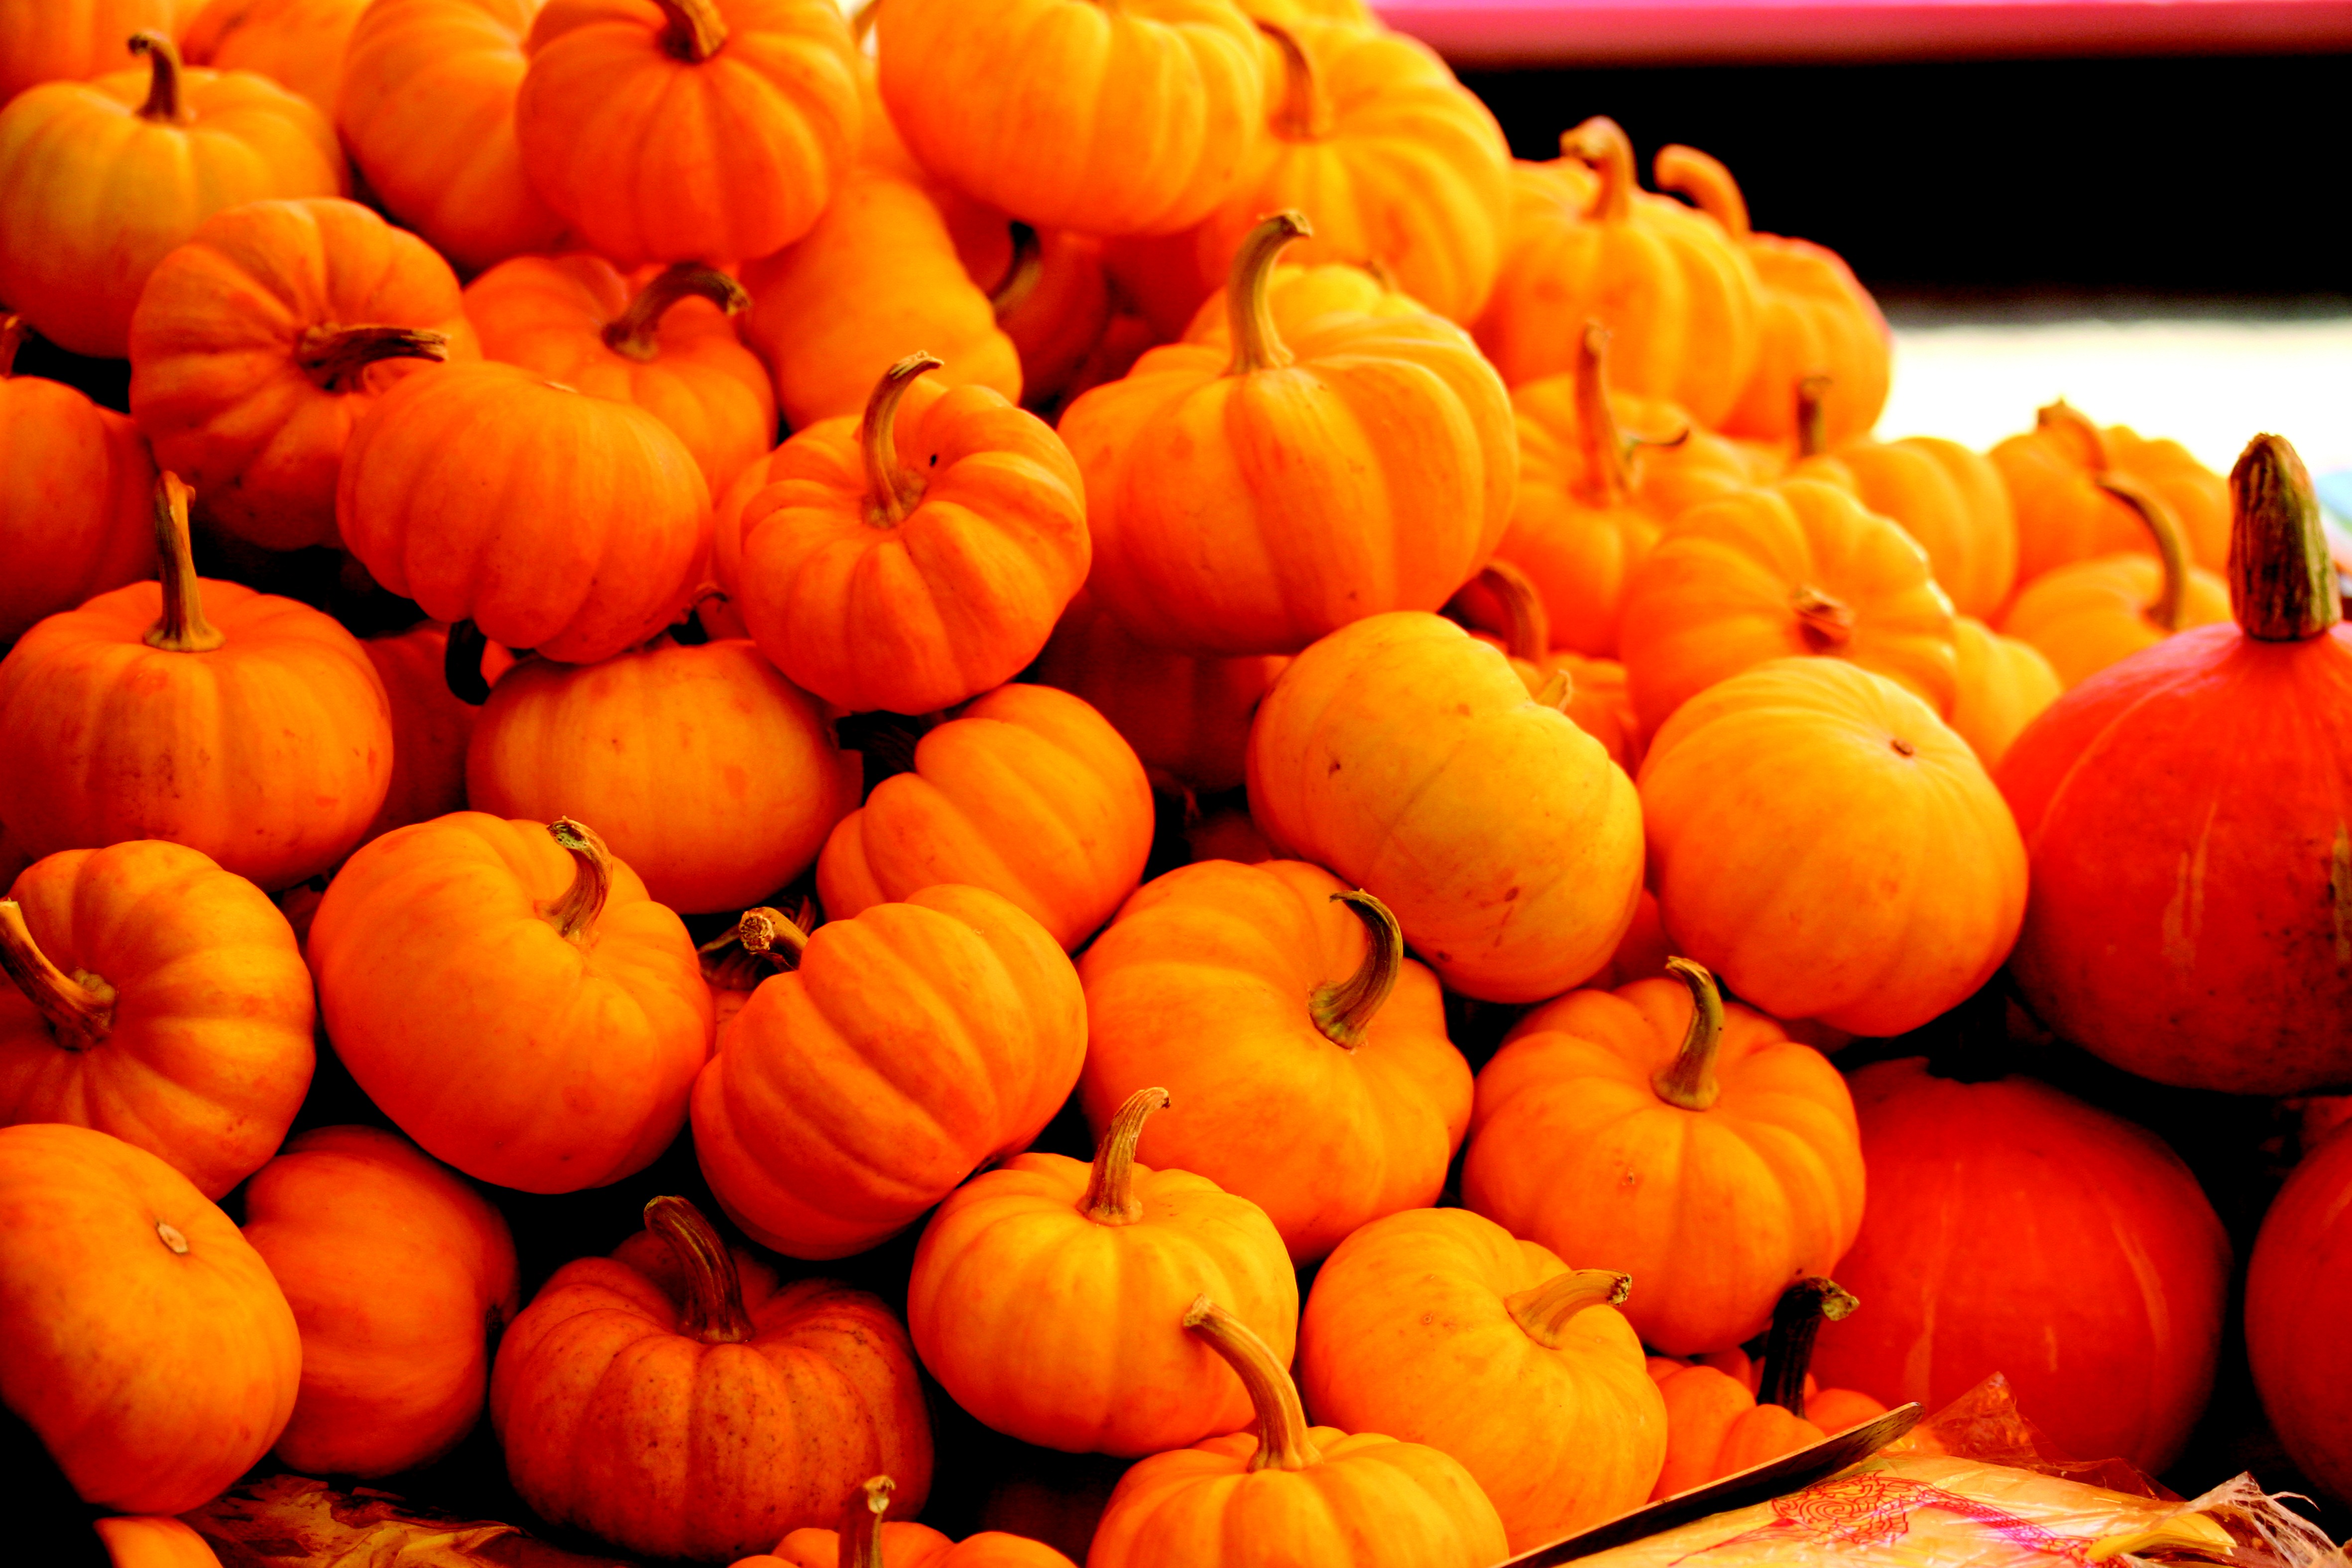
plant, fall, flower, orange, food, harvest, produce, vegetable, autumn, pumpkin, halloween, holiday, season, thanksgiving, calabaza, november, october, pumpkins, winter squash